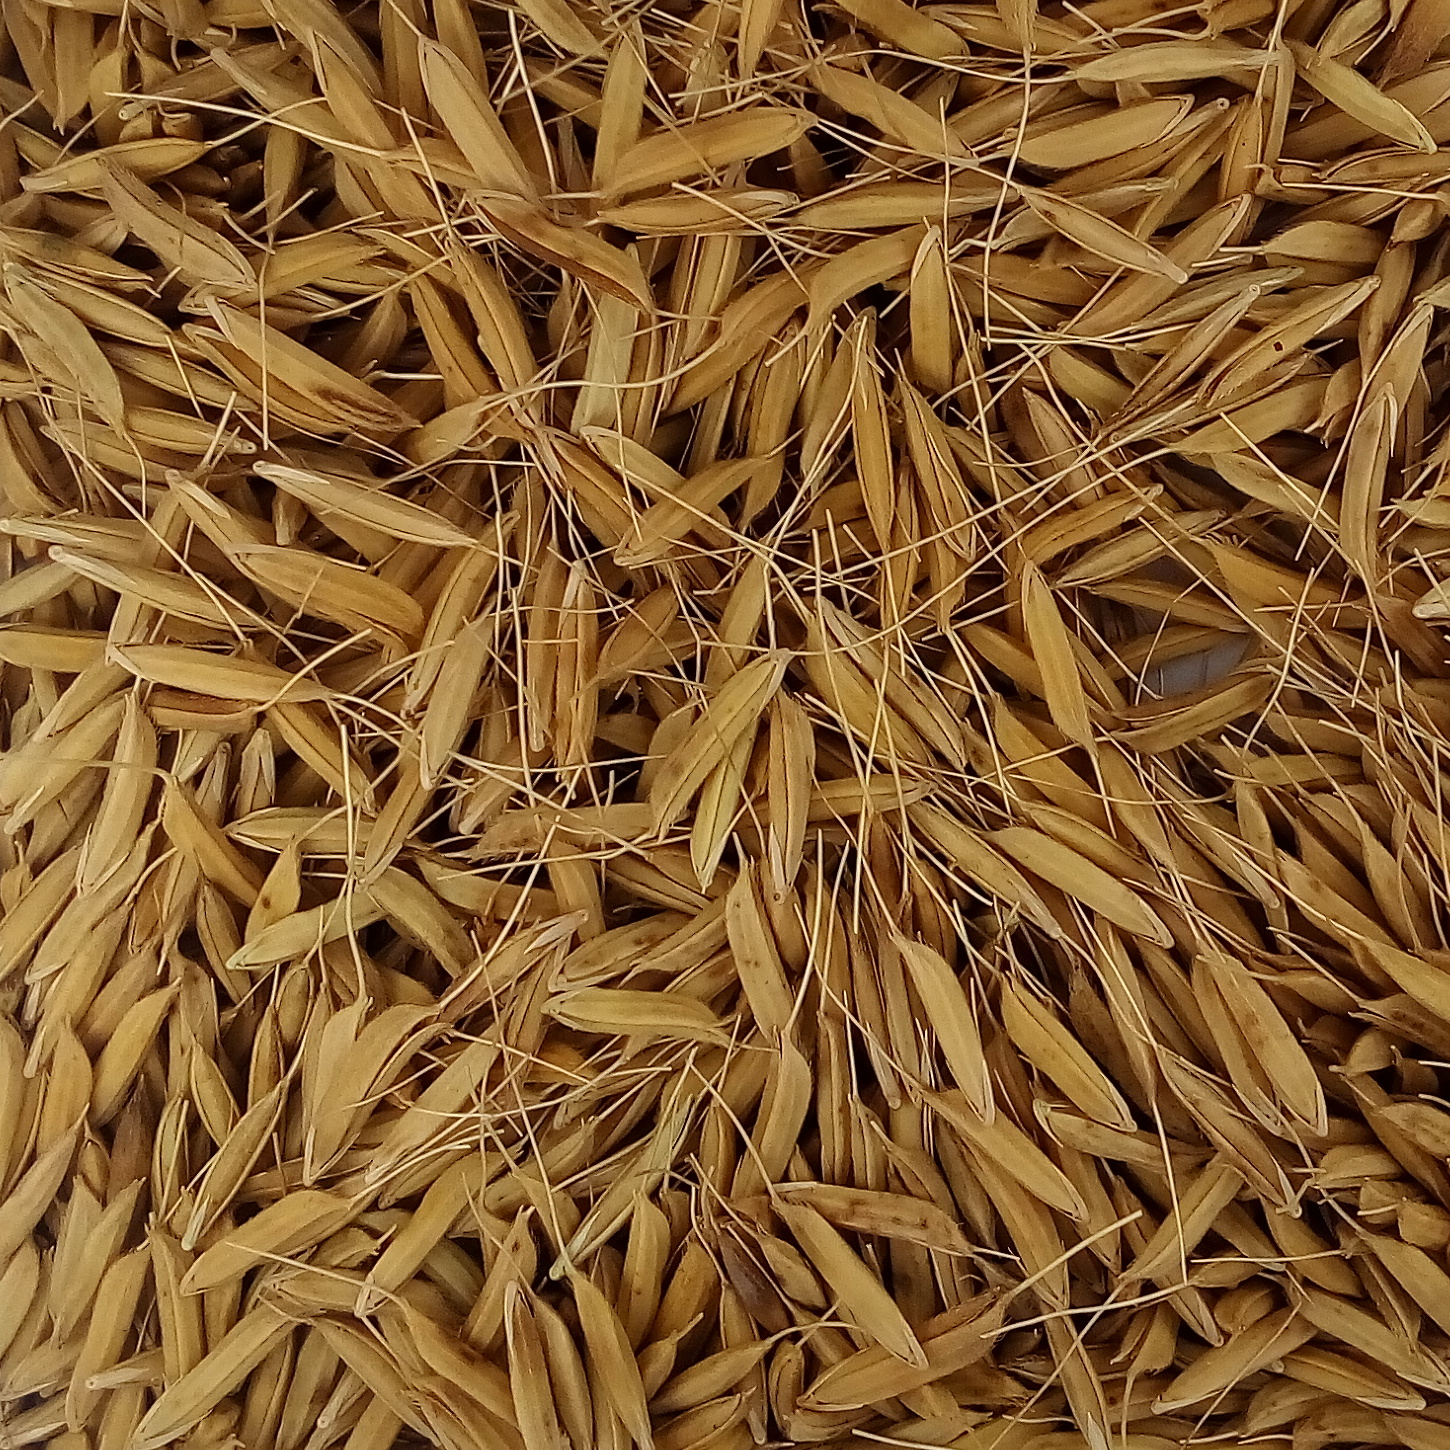
Rice seed variety: PB_6